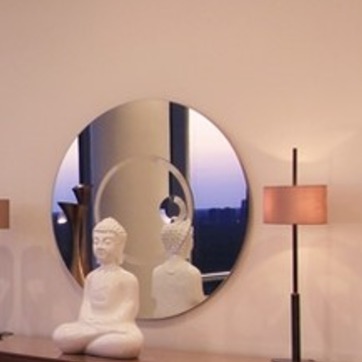
Material: mirror